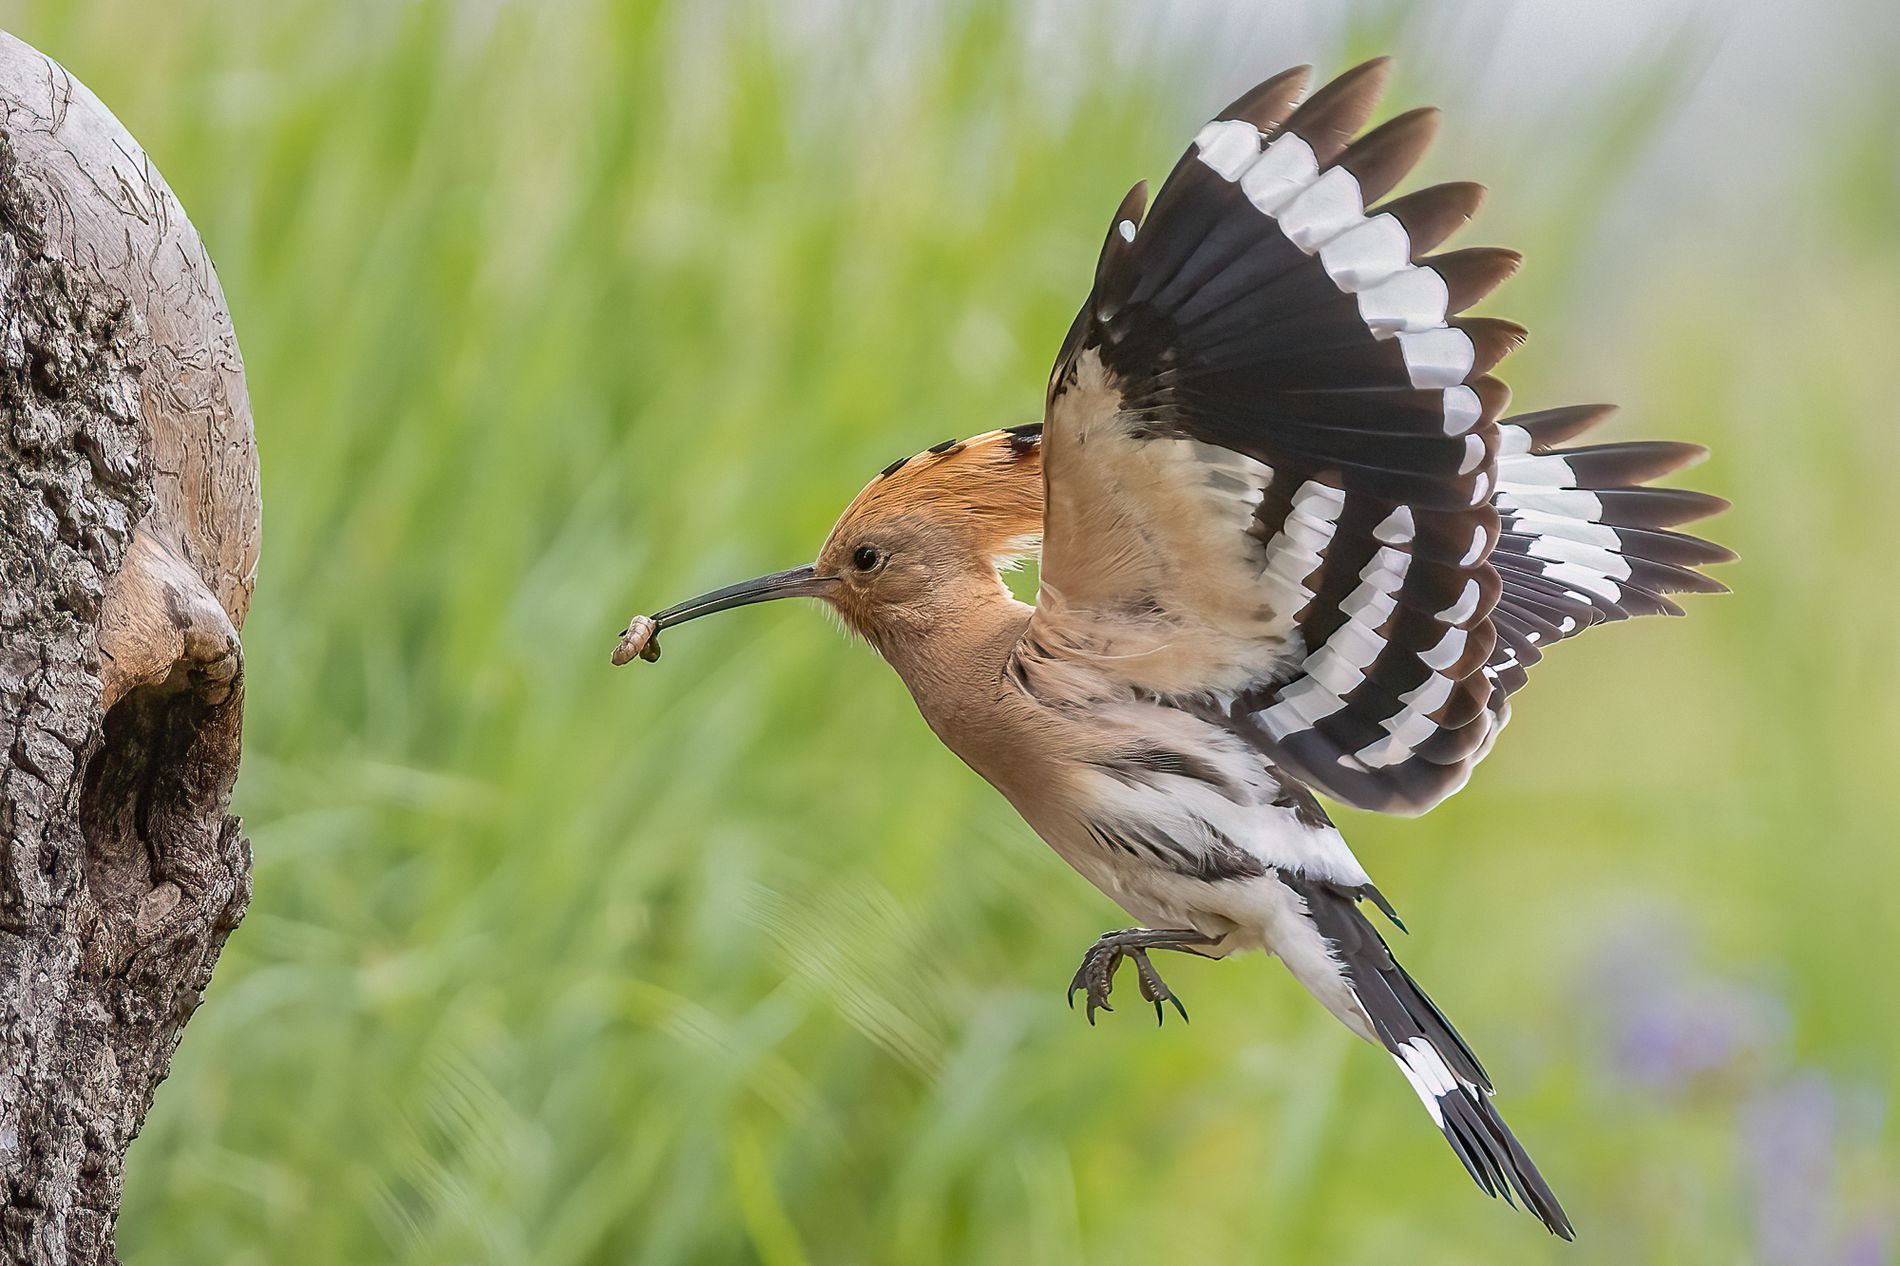
Eurasian hoopoe
This image features a Eurasian hoopoe bird flying towards a tree trunk with fully extended wings and it carries a small insect with its beak. The hoopoe had a white and brown body and a black and white wings. A blurry grass is visible in the background.
A close-up shot of a Eurasian hoopoe bird with its body covered in a gradient of brown to white, and black and white wings with soft  brown highlights. Soft lighting is coming from behind the bird. The vibrant green of the blurry grass in the background contrasts perfectly with the bird, drawing all the attention to it, making it the focal point of the image. The bird's fully extended wings add dynamic movement to this shot.
Labels: Animal, Beak, Bird, Jay, Finch, Wren, Bee Eater, Plant, Tree, Anthus, Flying, Wildlife, Wood, Grass, Tree Trunk, insects, Insect
Camera: Canon Canon EOS R3
Lens: EF300mm f/2.8L IS USM +1.4x III, Canon EF 300mm f/2.8L IS + 1.4x
Aperture: F4
Exposure: 1/2500 sec
ISO: 2500
Focal length: 420.0 mm